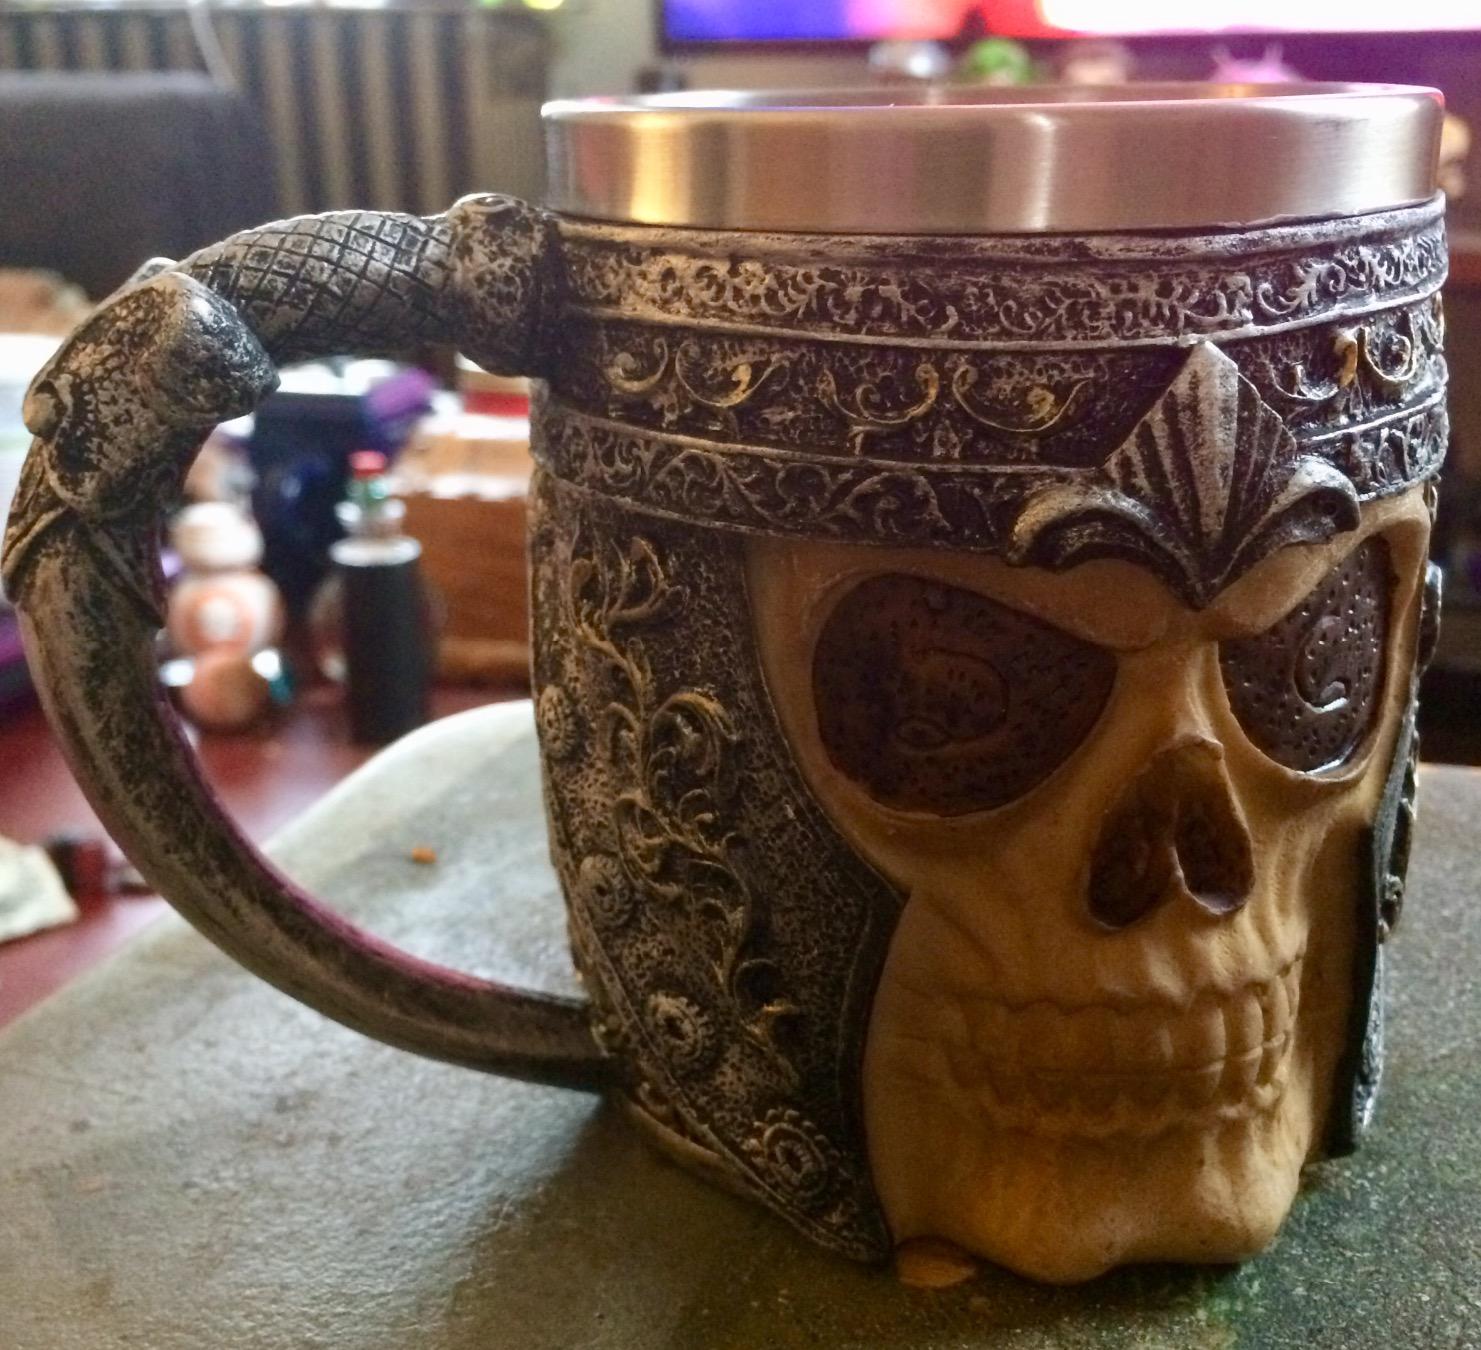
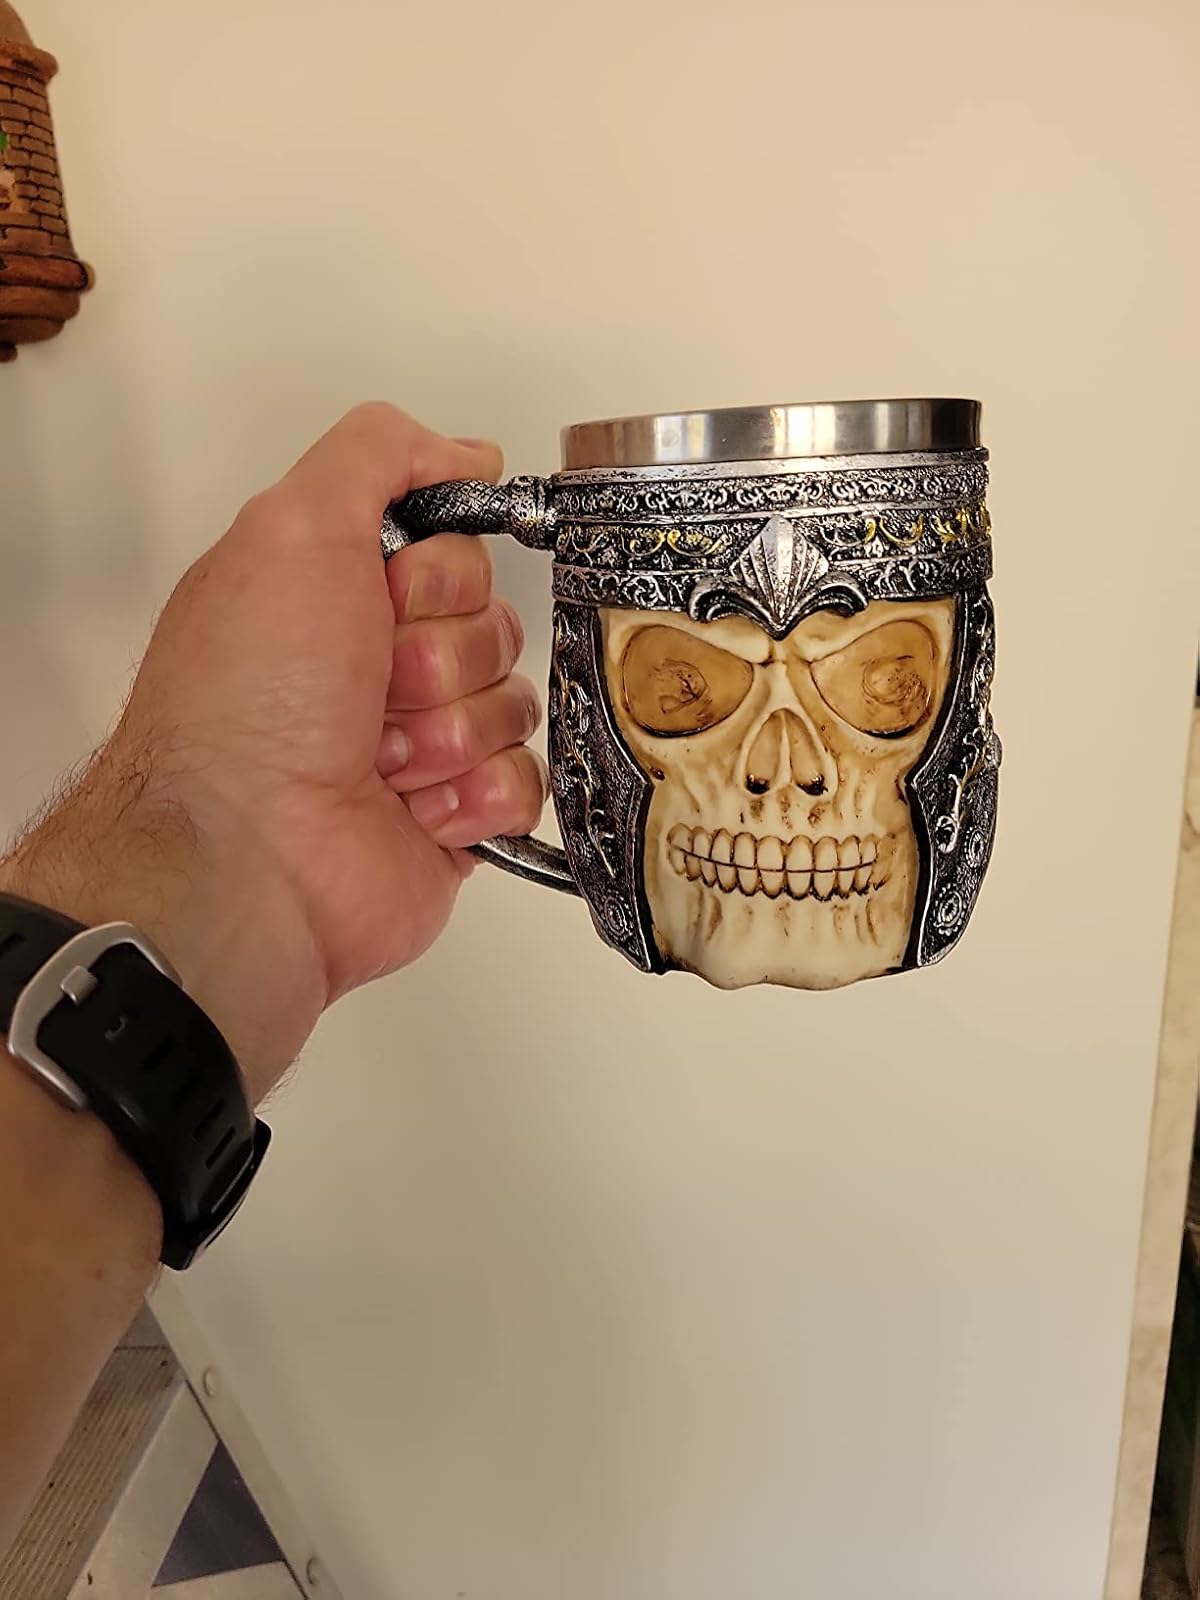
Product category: items_mug
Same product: yes